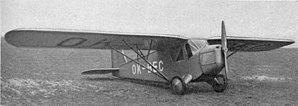
Le Beneš-Mráz Be-60 Bestiola est un avion de tourisme tchécoslovaque de l'entre-deux-guerres.